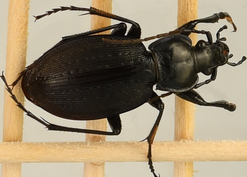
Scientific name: Carabus goryi
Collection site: Harvard Forest Site (HARV), plot HARV_010